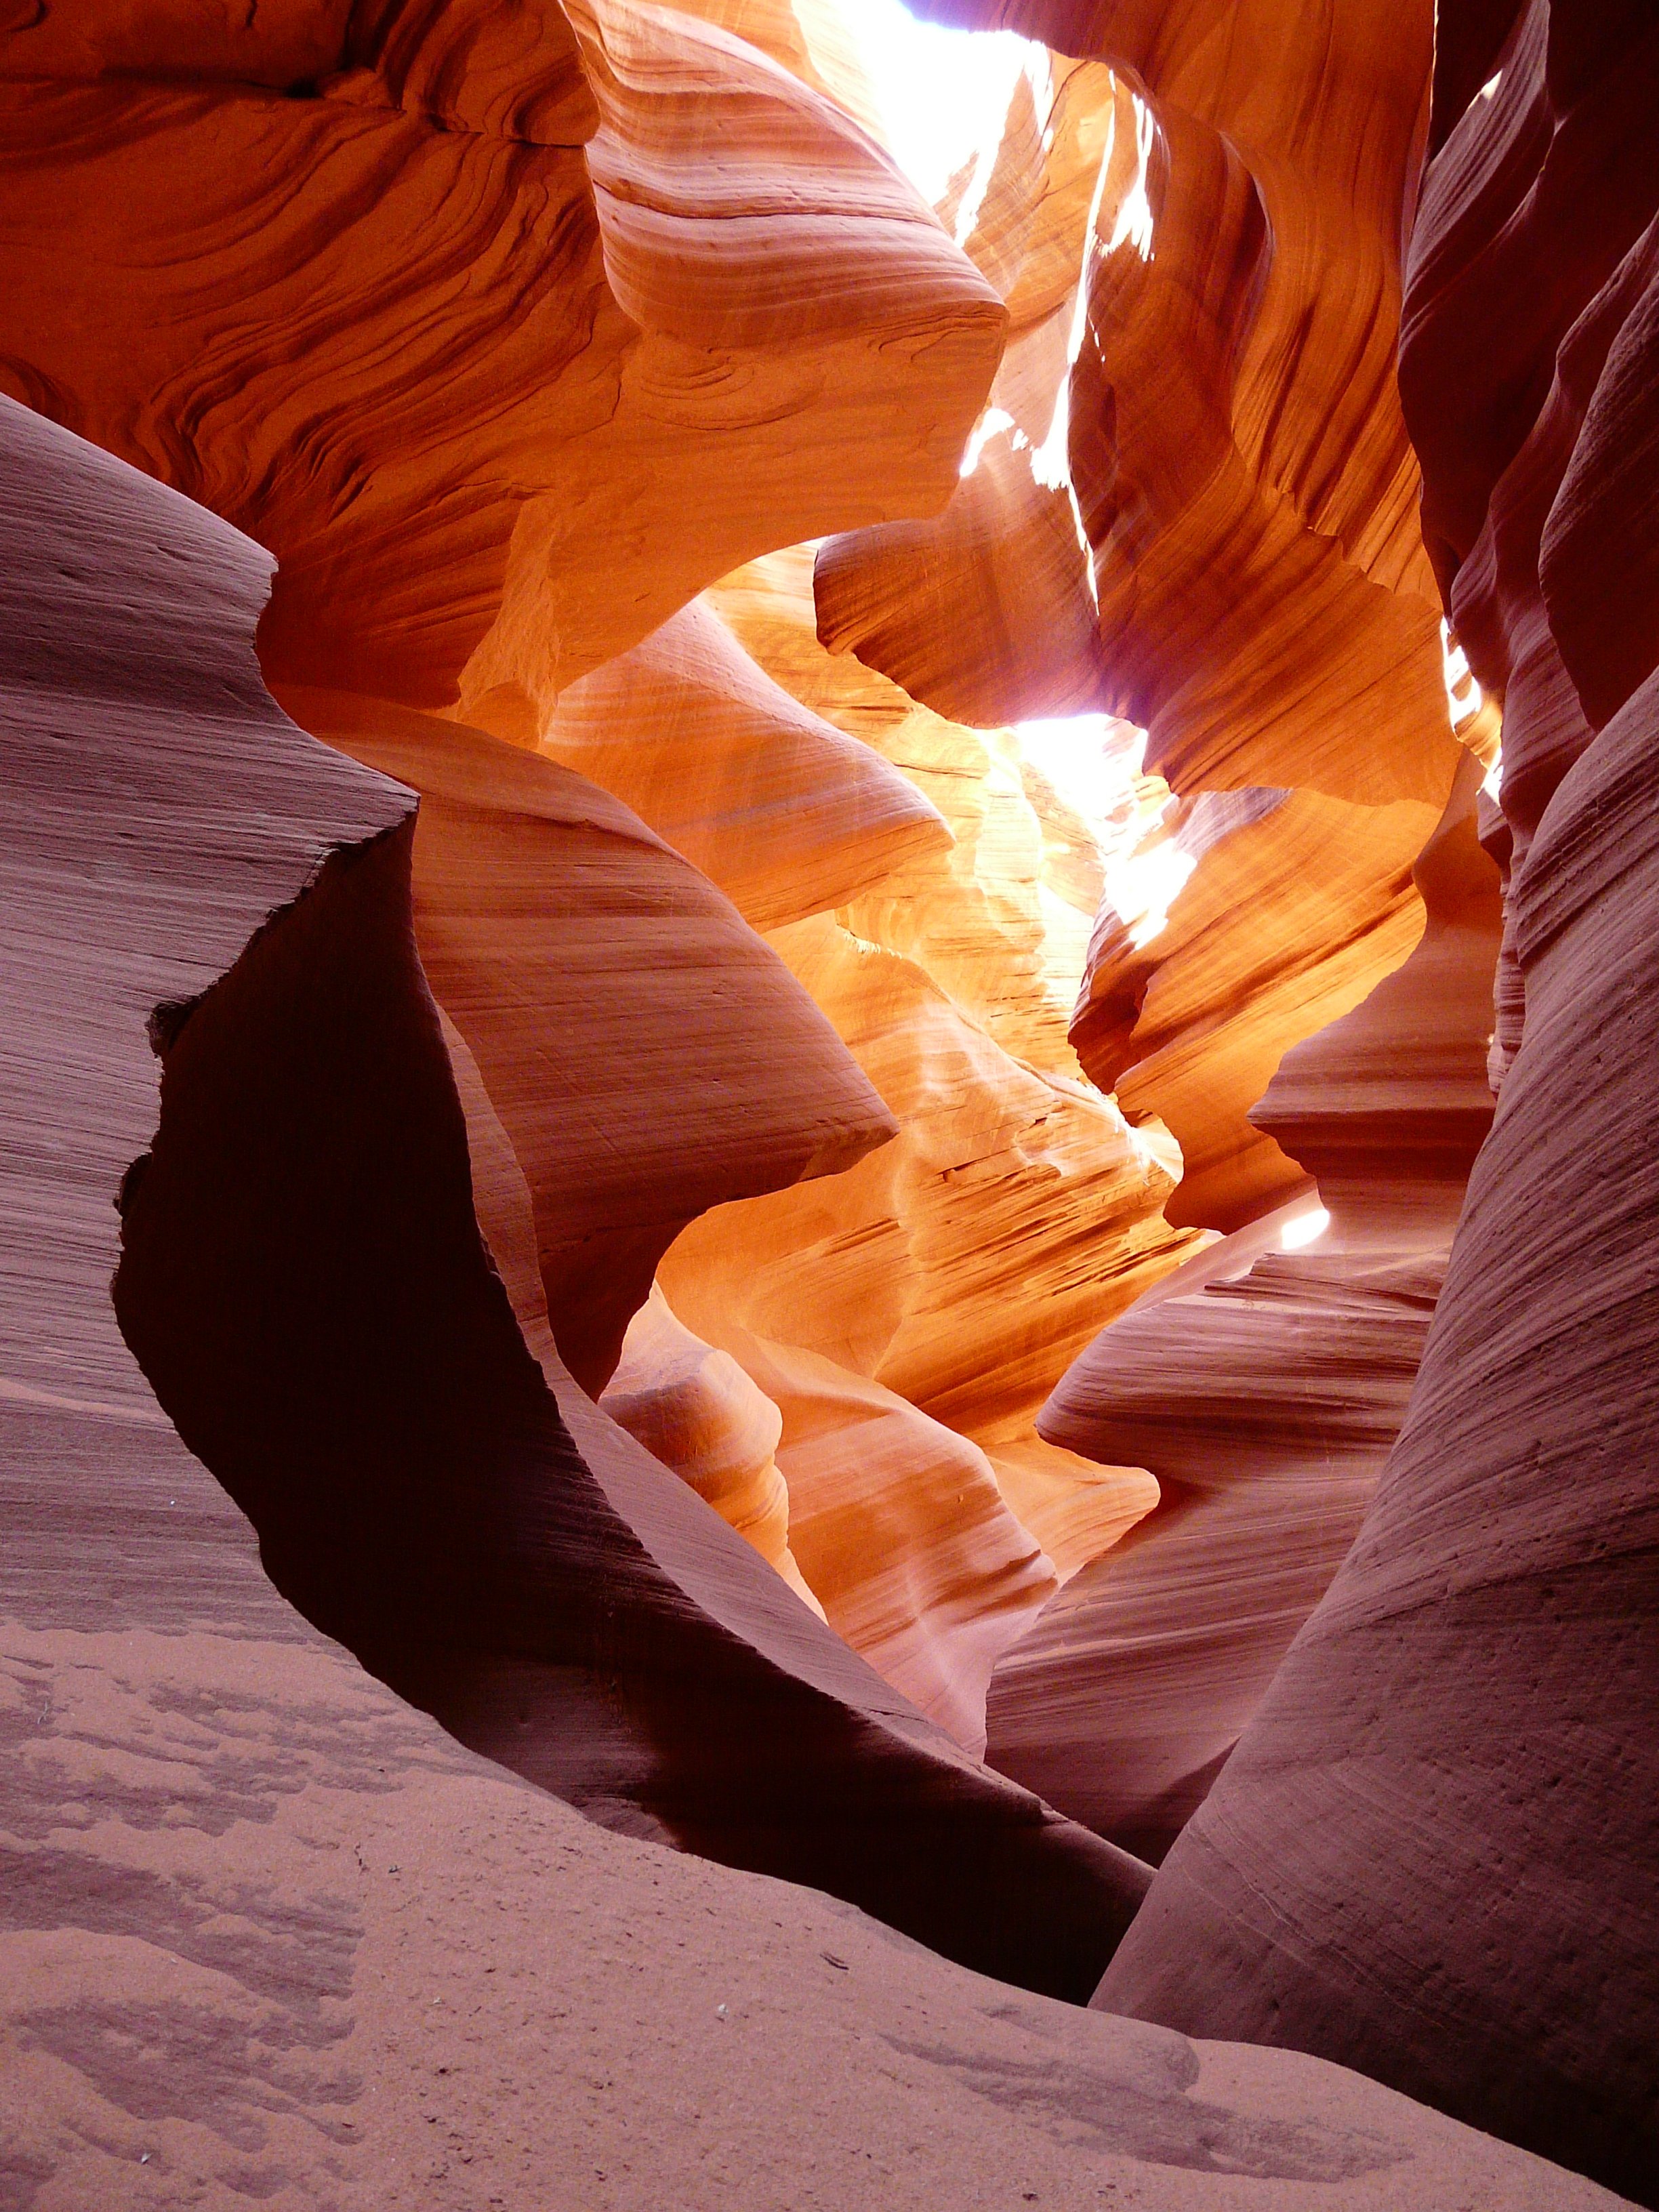
nature, sand, rock, leaf, desert, flower, stone, formation, cliff, cave, red, color, usa, america, gorge, canyon, colorful, national park, antelope, arizona, antelope canyon, farbenspiel, nick, mysterious, bright, tourist attraction, indian, navajo, natural spectacle, landform, sand stone, slot canyon, worth a visit, washed out, ochre colours, geological phenomenon, sandstone formation